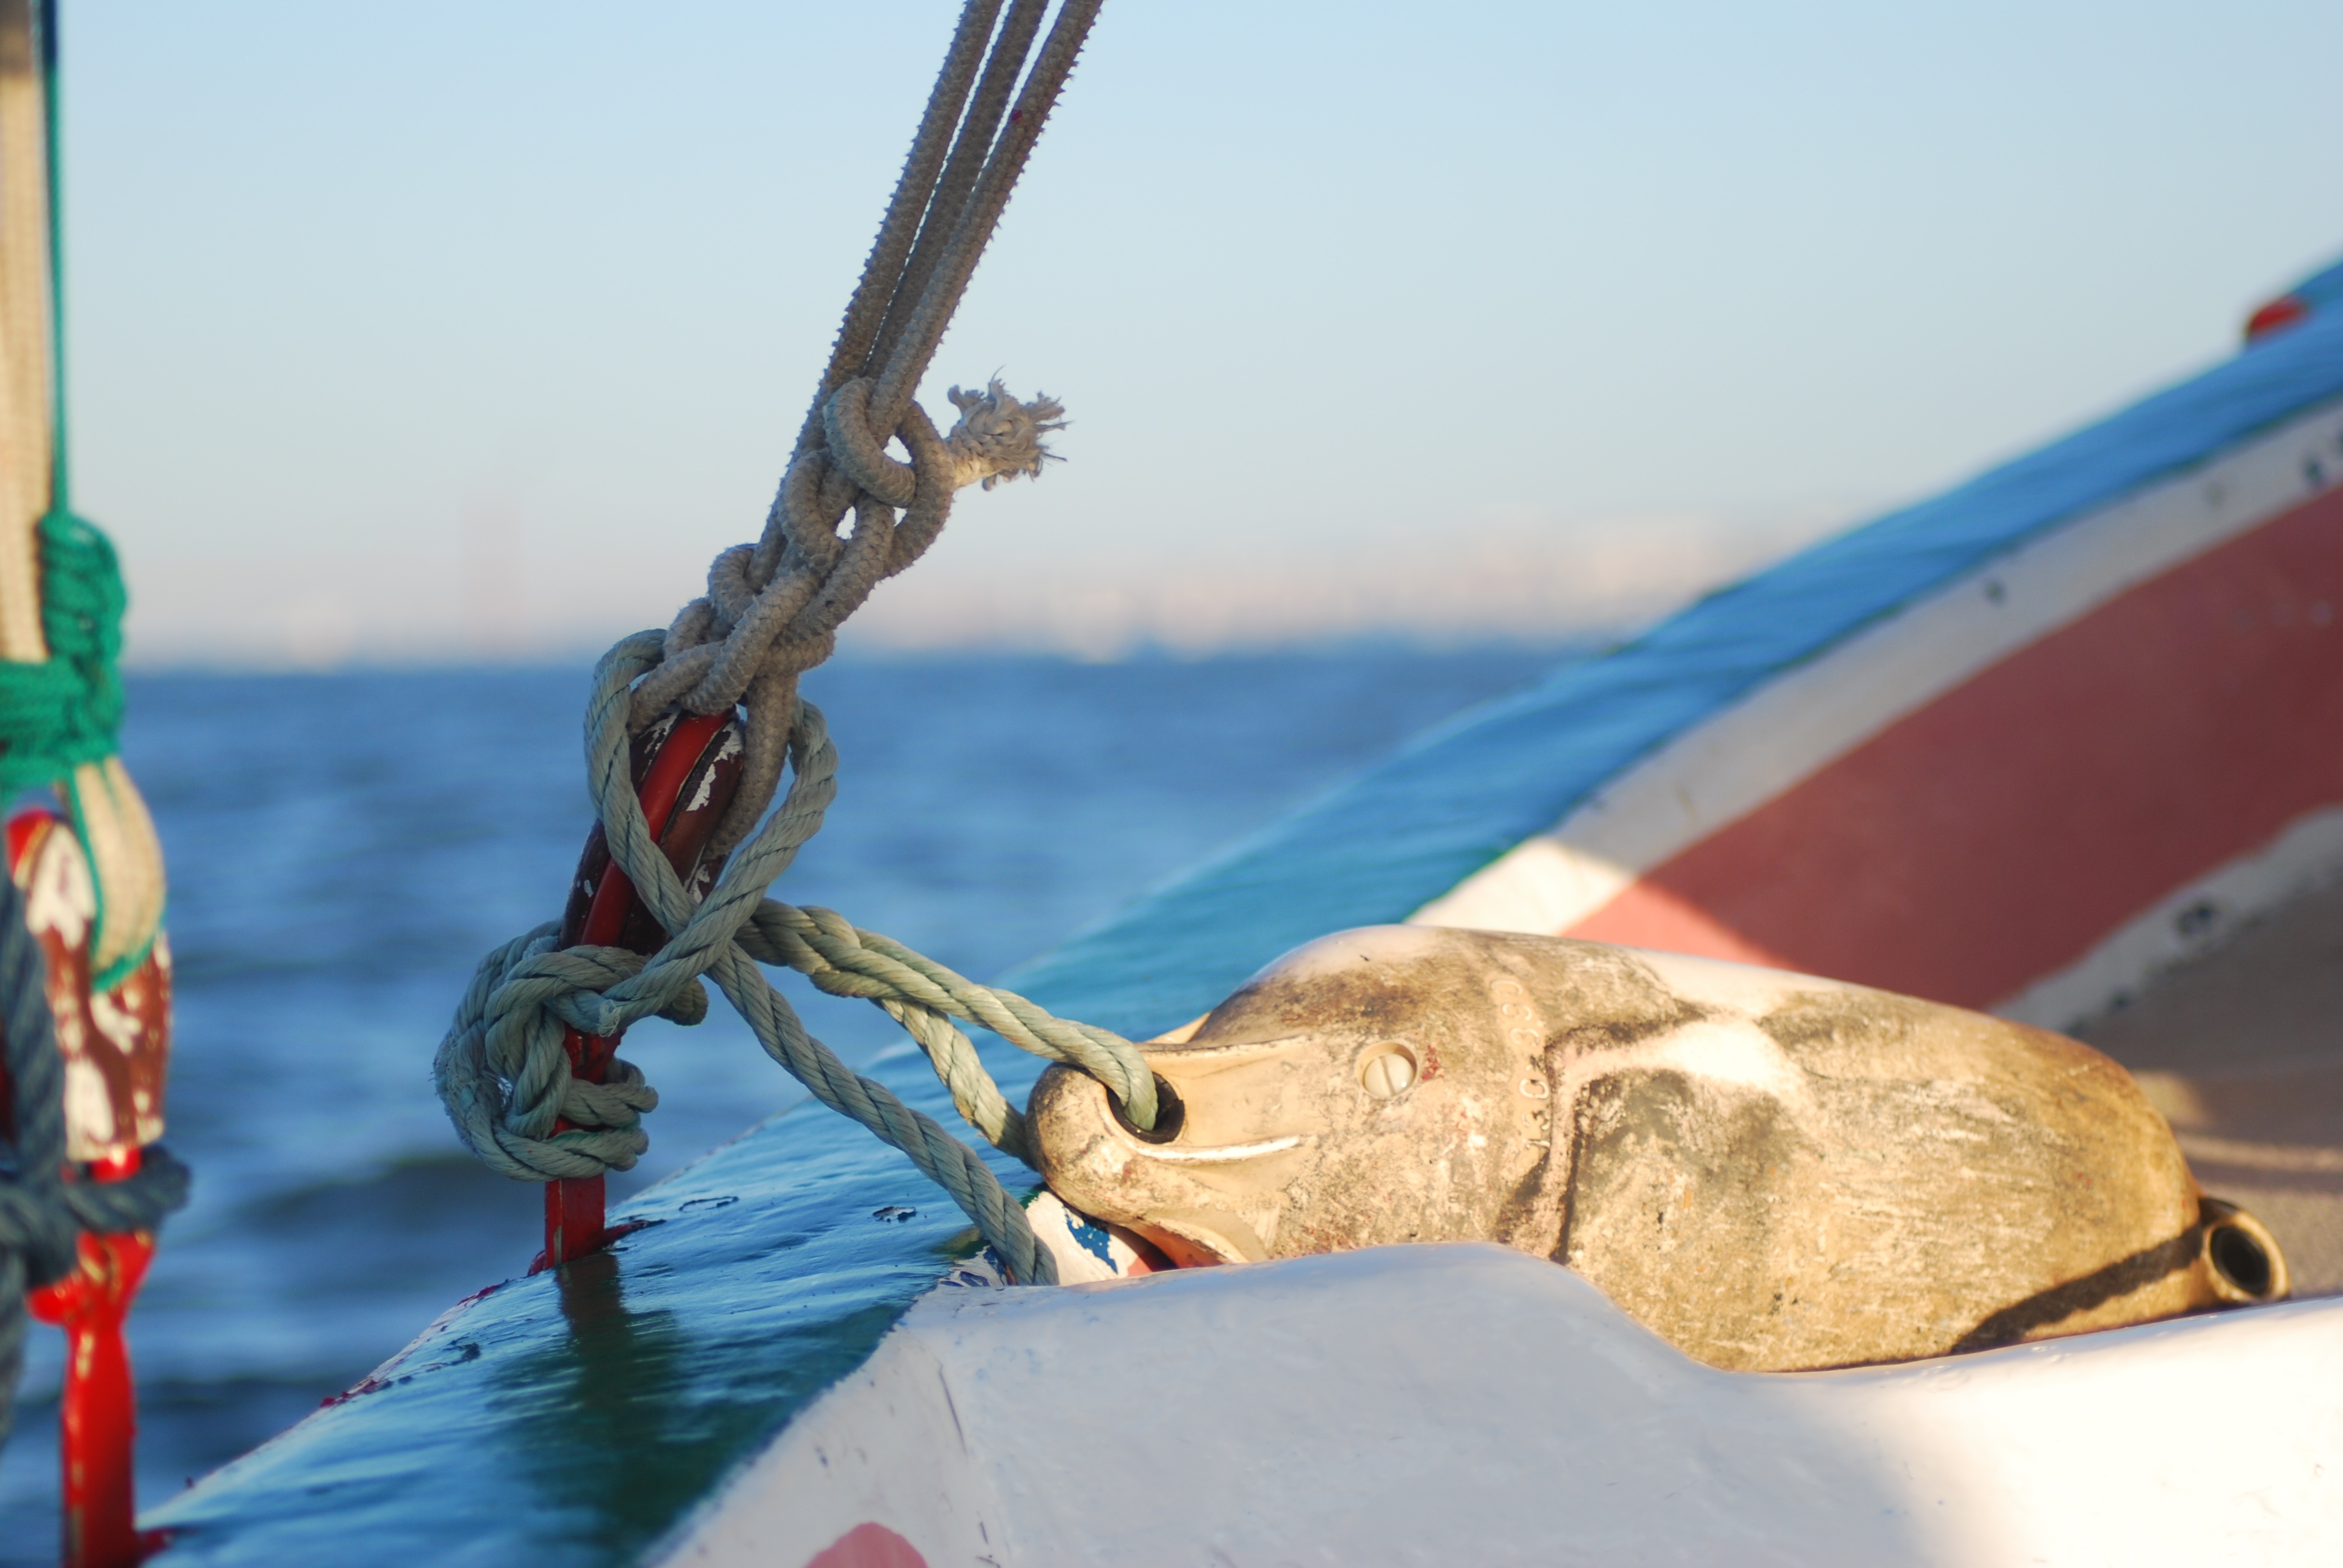
sea, water, rope, sky, boat, vacation, boating, dhow, lisbon, tejo, frigate, boats and boating equipment and supplies